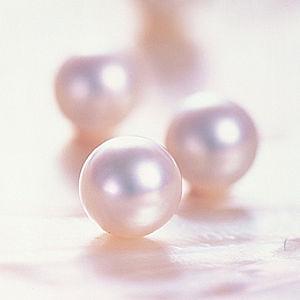
Perles Akoya roses, 524px × 524px,150,26 Kb Русский: Розовая жемчужина Акойа,524px × 524px,150,26 КБ